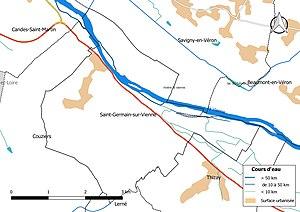
Carte du réseau hydrographique de la commune de fr:Saint-Germain-sur-Vienne (France).
Saint-Germain-sur-Vienne est une commune française située dans le département d'Indre-et-Loire, en région Centre-Val de Loire.